Diospyros texana

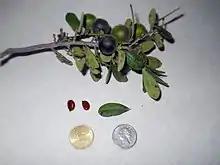
The seeds, leaves, bark, ripe, and unripe fruit of the persimmon.

"Diospyros texana" is a multi-trunked small tree or large shrub with a lifespan of 30 to 50 years. It usually grows to in height, but can reach on good sites. The bark is smooth and light reddish gray and peels away from mature trees to reveal shades of pink, white, and gray on the trunk.